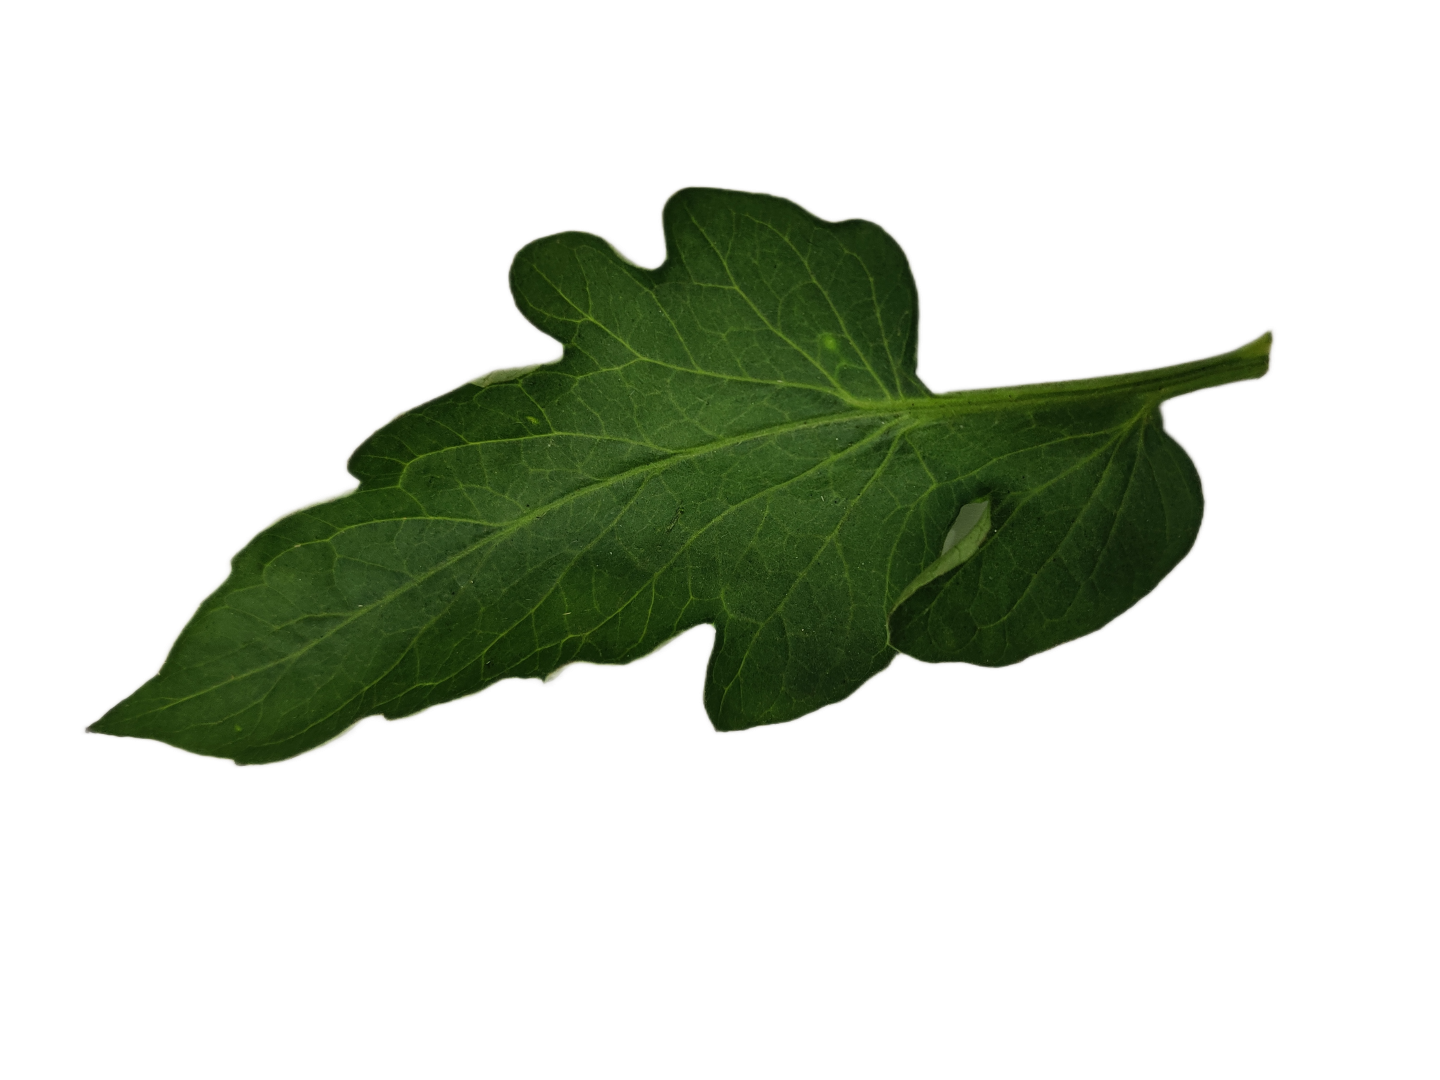
Crop: Tomato
Label: Mosaic